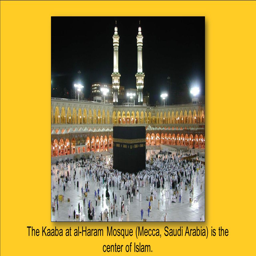
islamic place of worship is the center of religion .